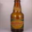
Label: bottle